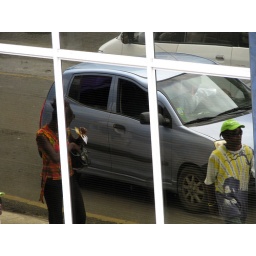
Reflection of Thames St. traffic in the huge glass window of the Antigua Commercial Bank (ACB). Antigua